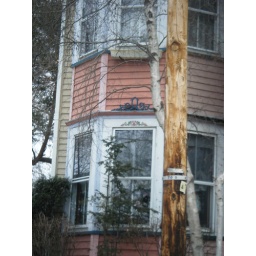
an older pink house in town